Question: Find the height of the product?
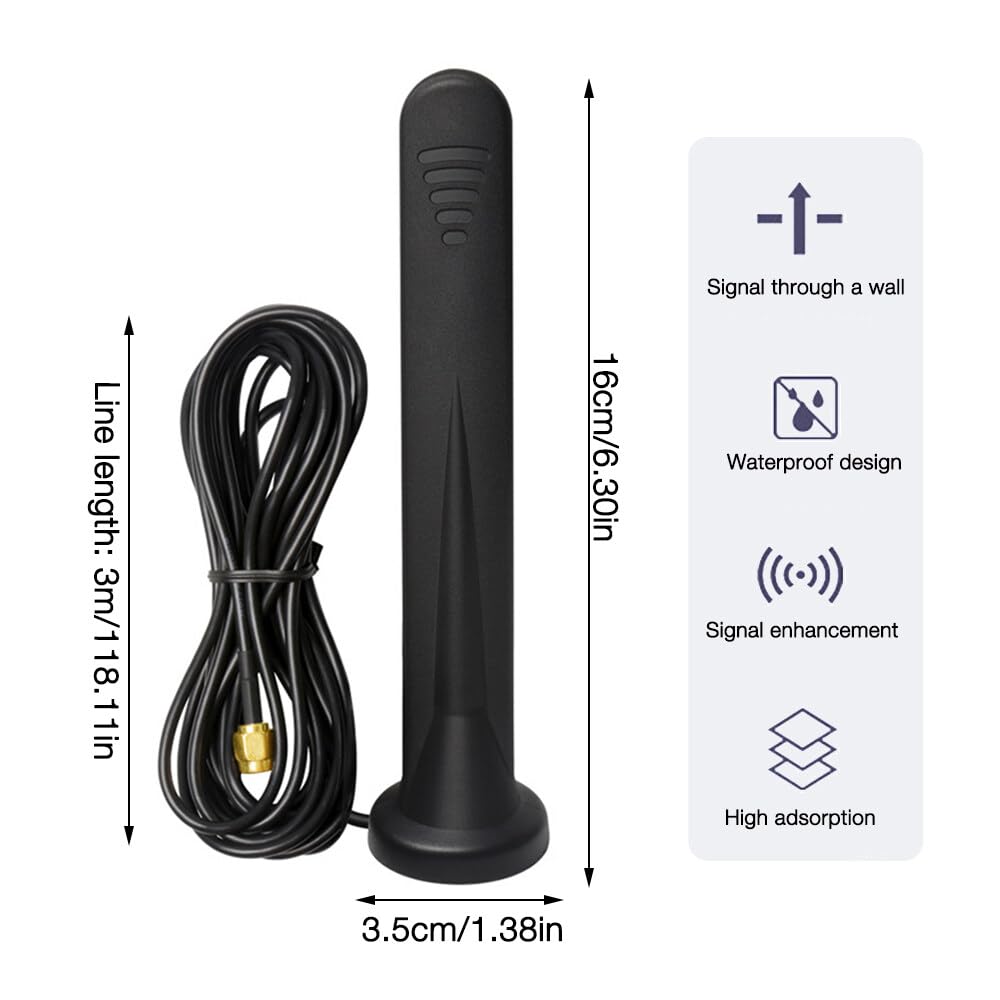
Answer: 16.0 centimetre